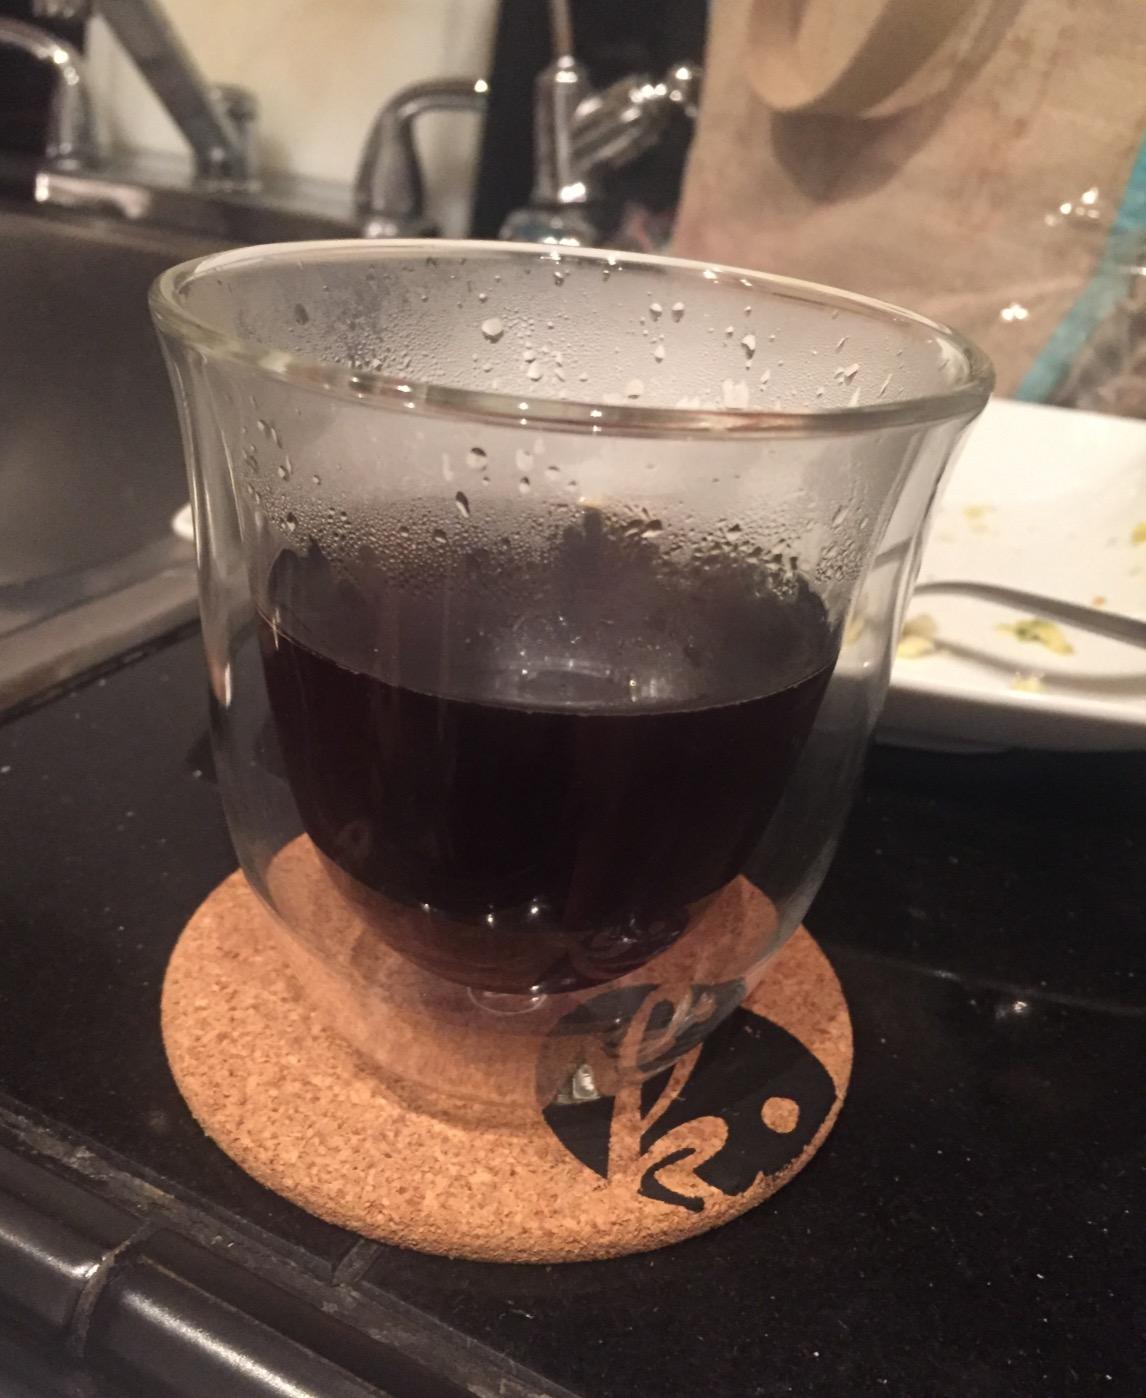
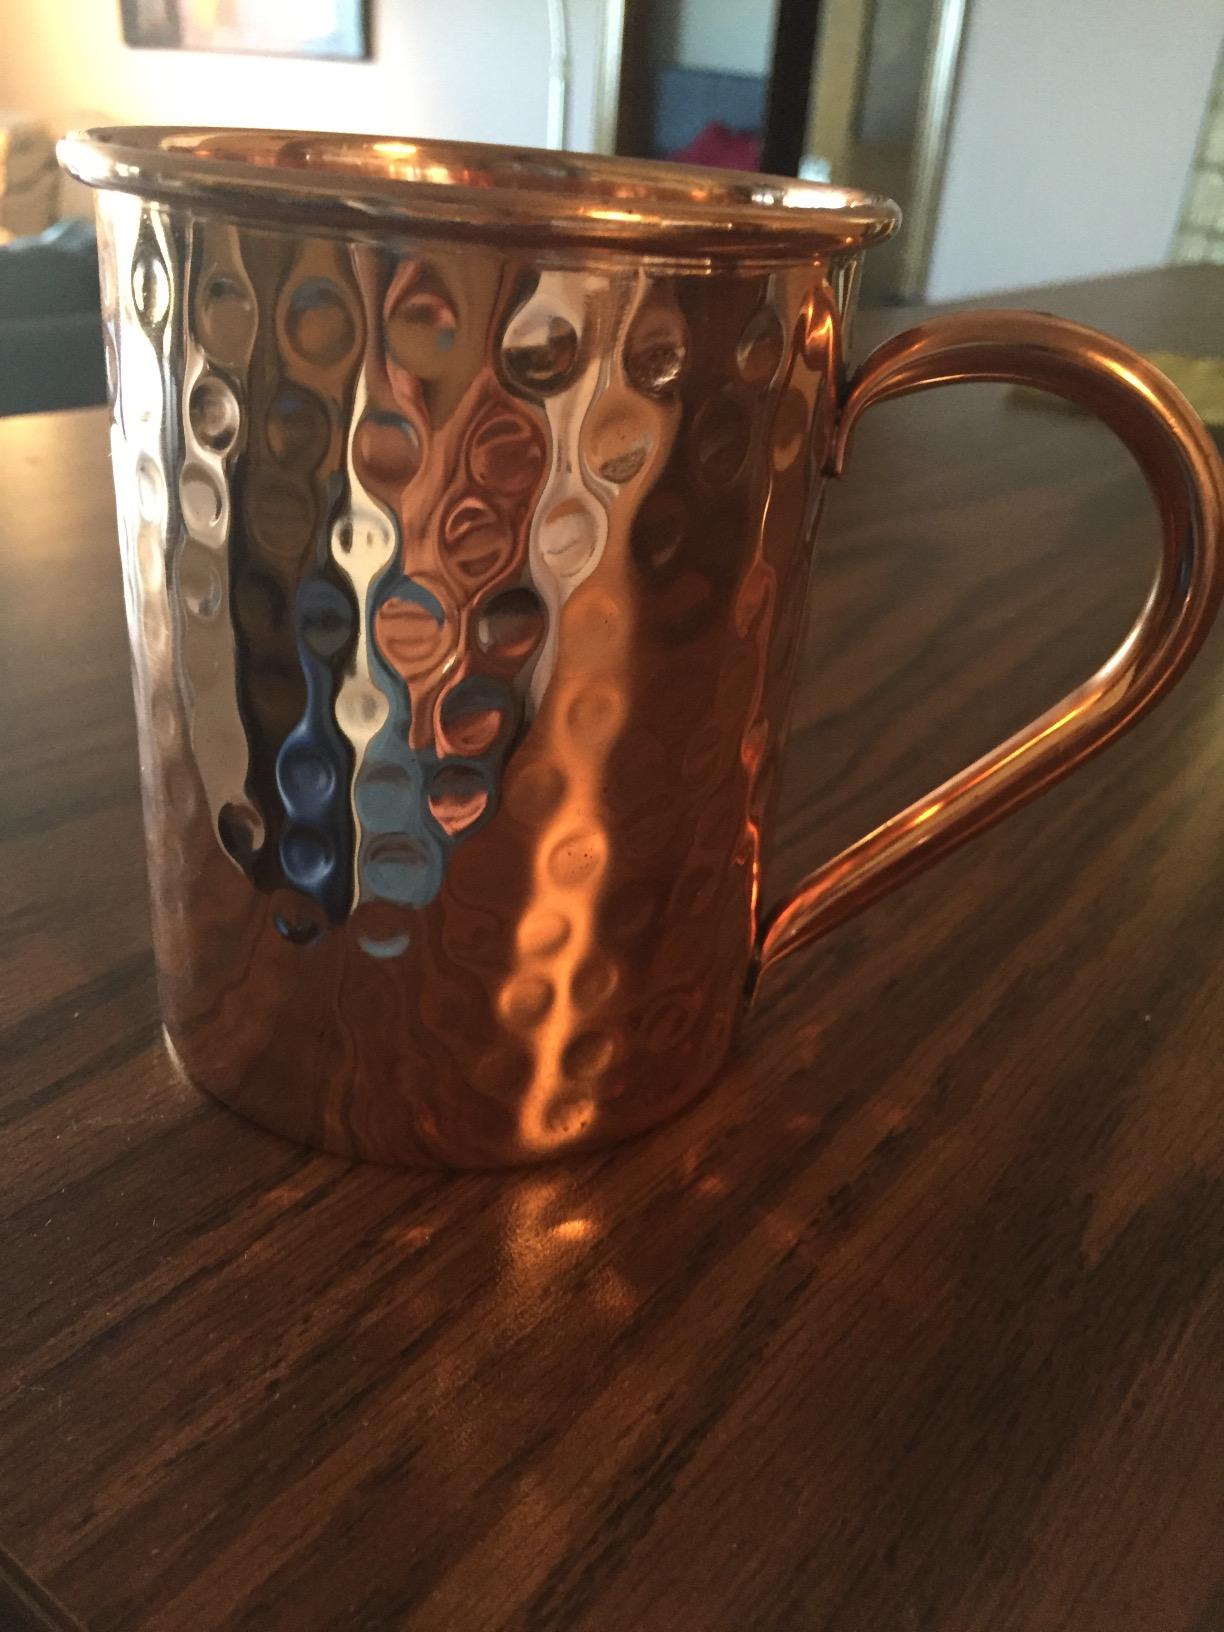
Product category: items_mug
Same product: no